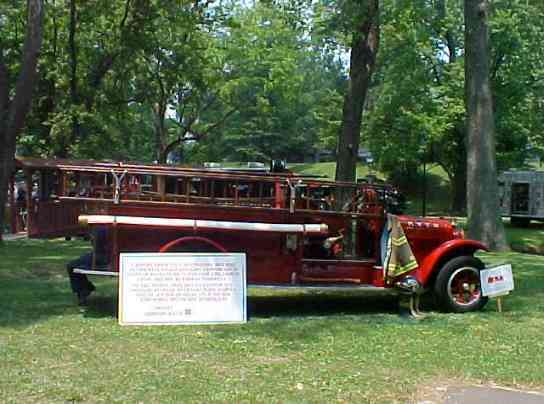
Label: not_food